Fat Lever

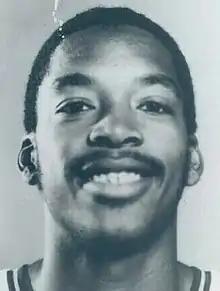
Lever during the 1982–83 season

Lafayette "Fat" Lever (born August 18, 1960) is an American former professional basketball player who played in the National Basketball Association. He later served as the director of player development for the Sacramento Kings of the NBA as well as an analyst for Kings radio broadcasts.